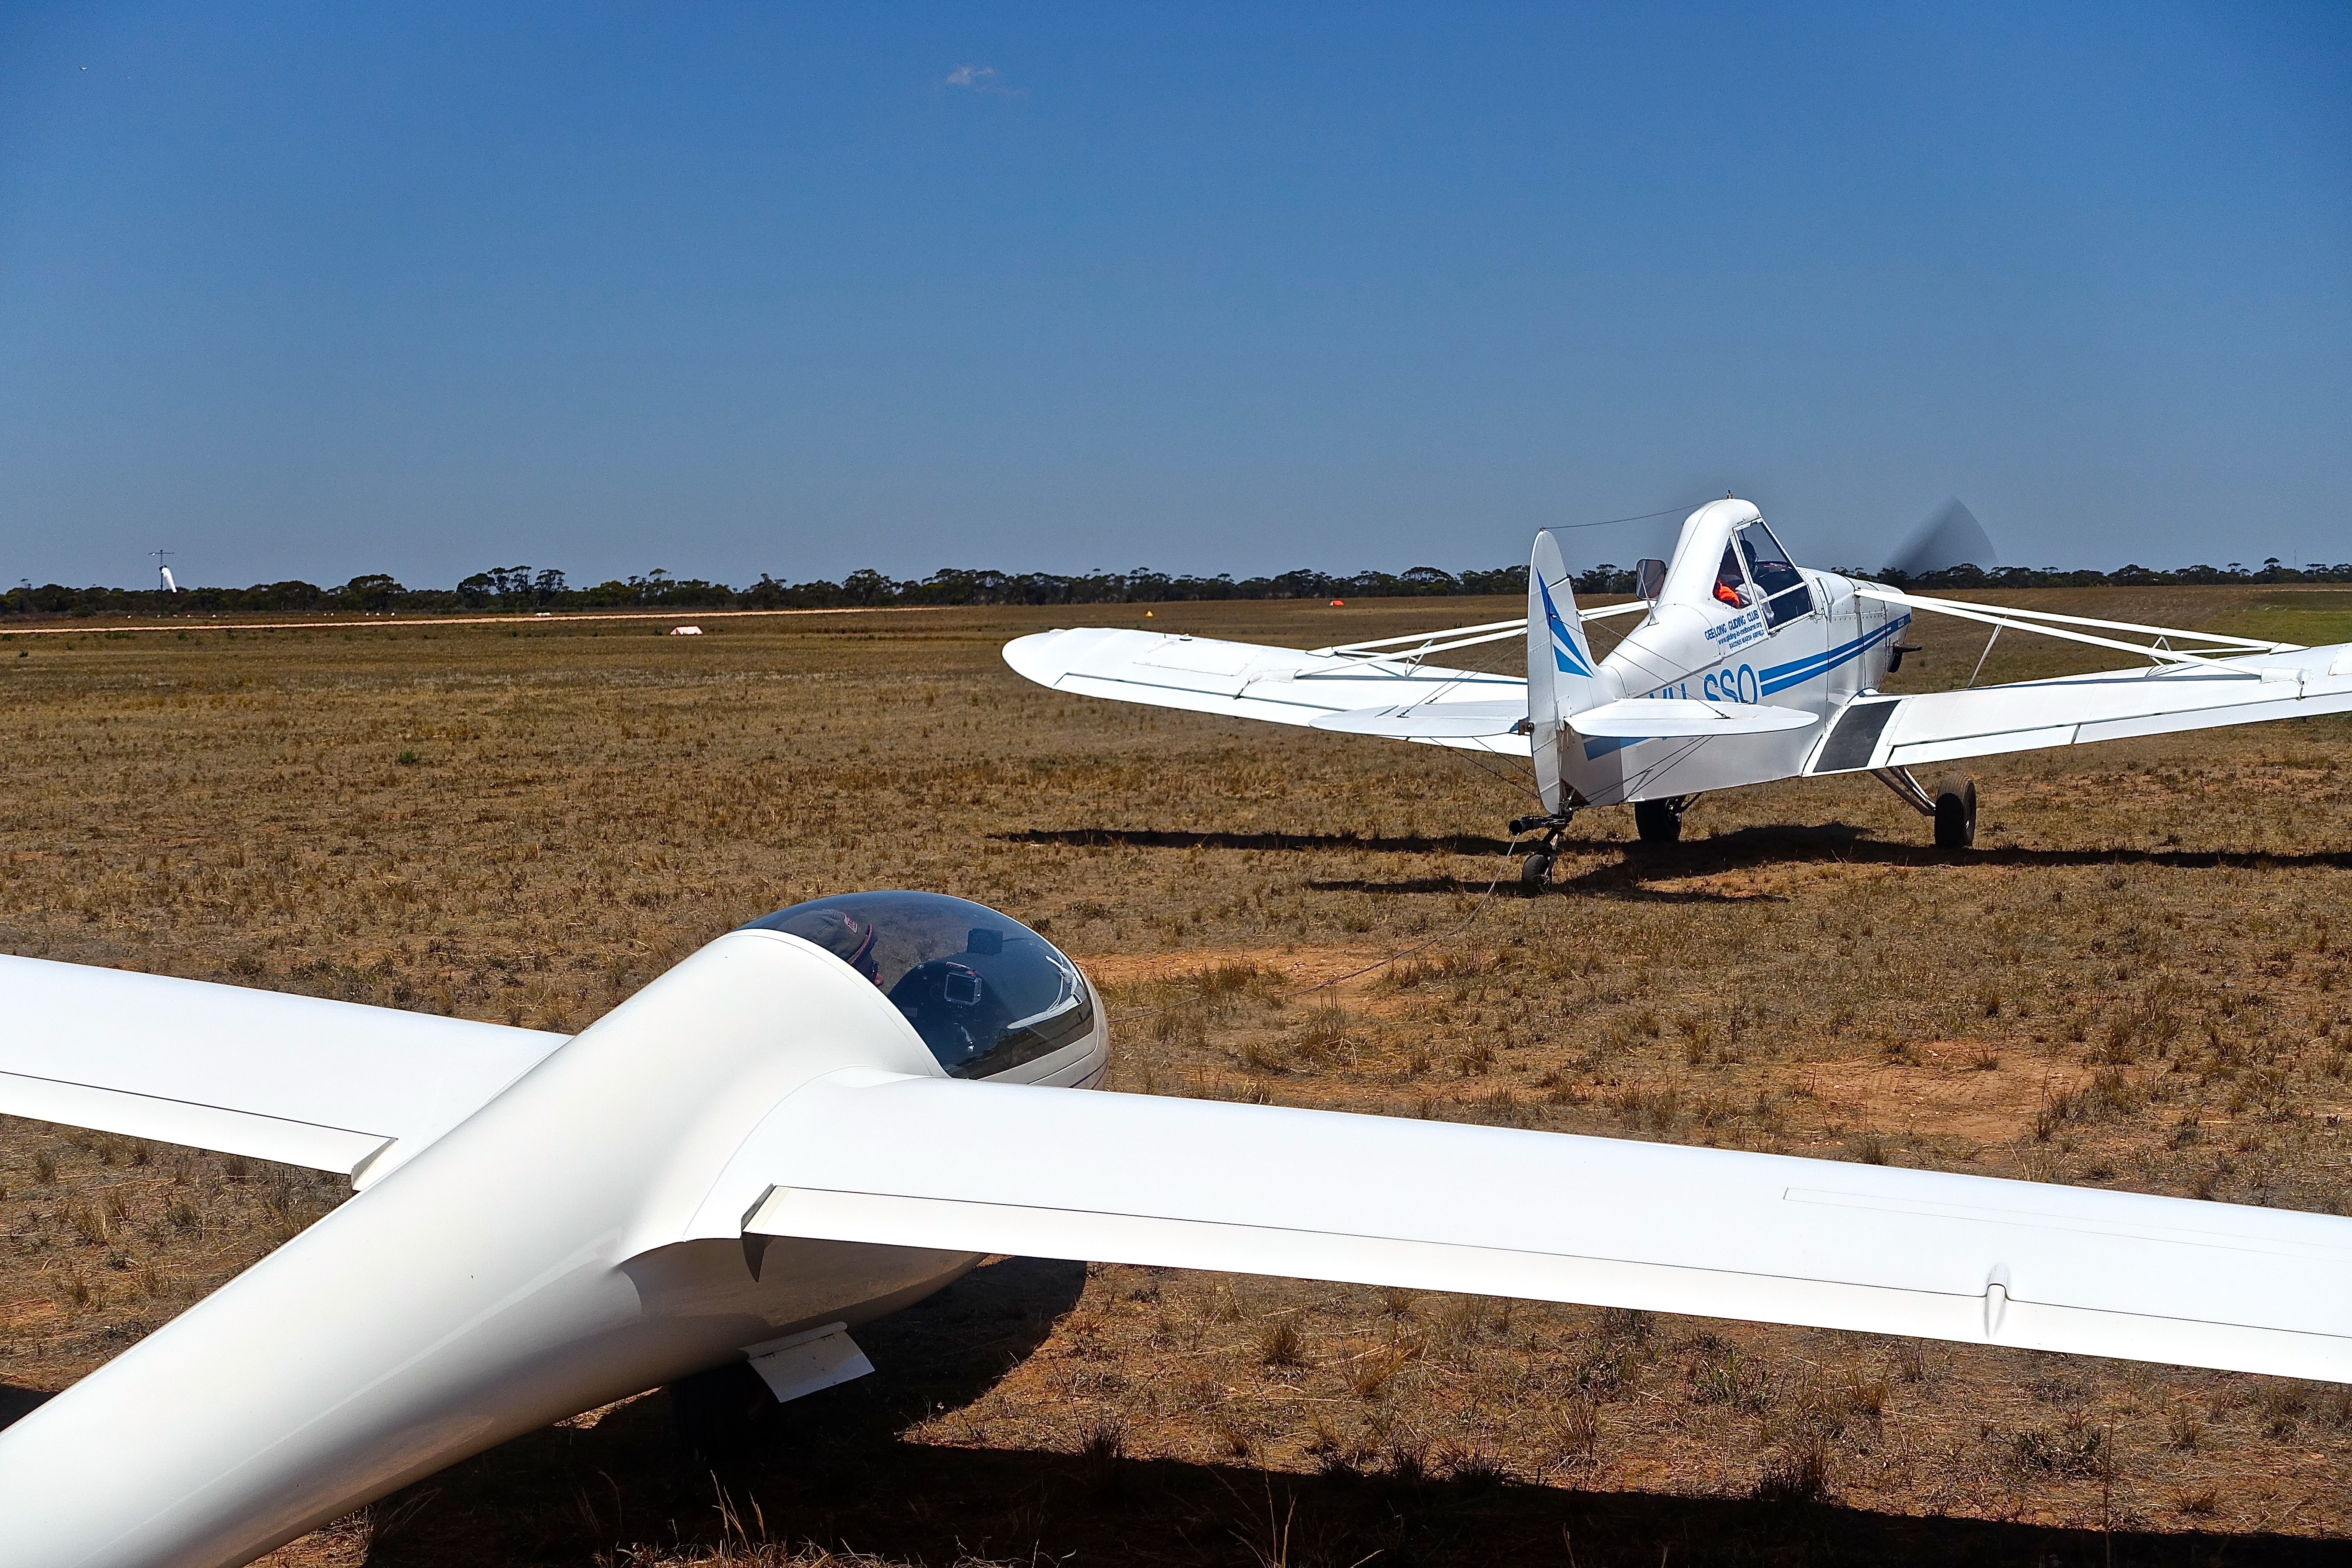
outdoor, wing, white, sport, adventure, airplane, aircraft, recreation, vehicle, airline, aviation, flight, action, soaring, glider, fun, gliding, propeller, tug, takeoff, air sports, light aircraft, monoplane, air travel, atmosphere of earth, aircraft engine, ultralight aviation, motor glider